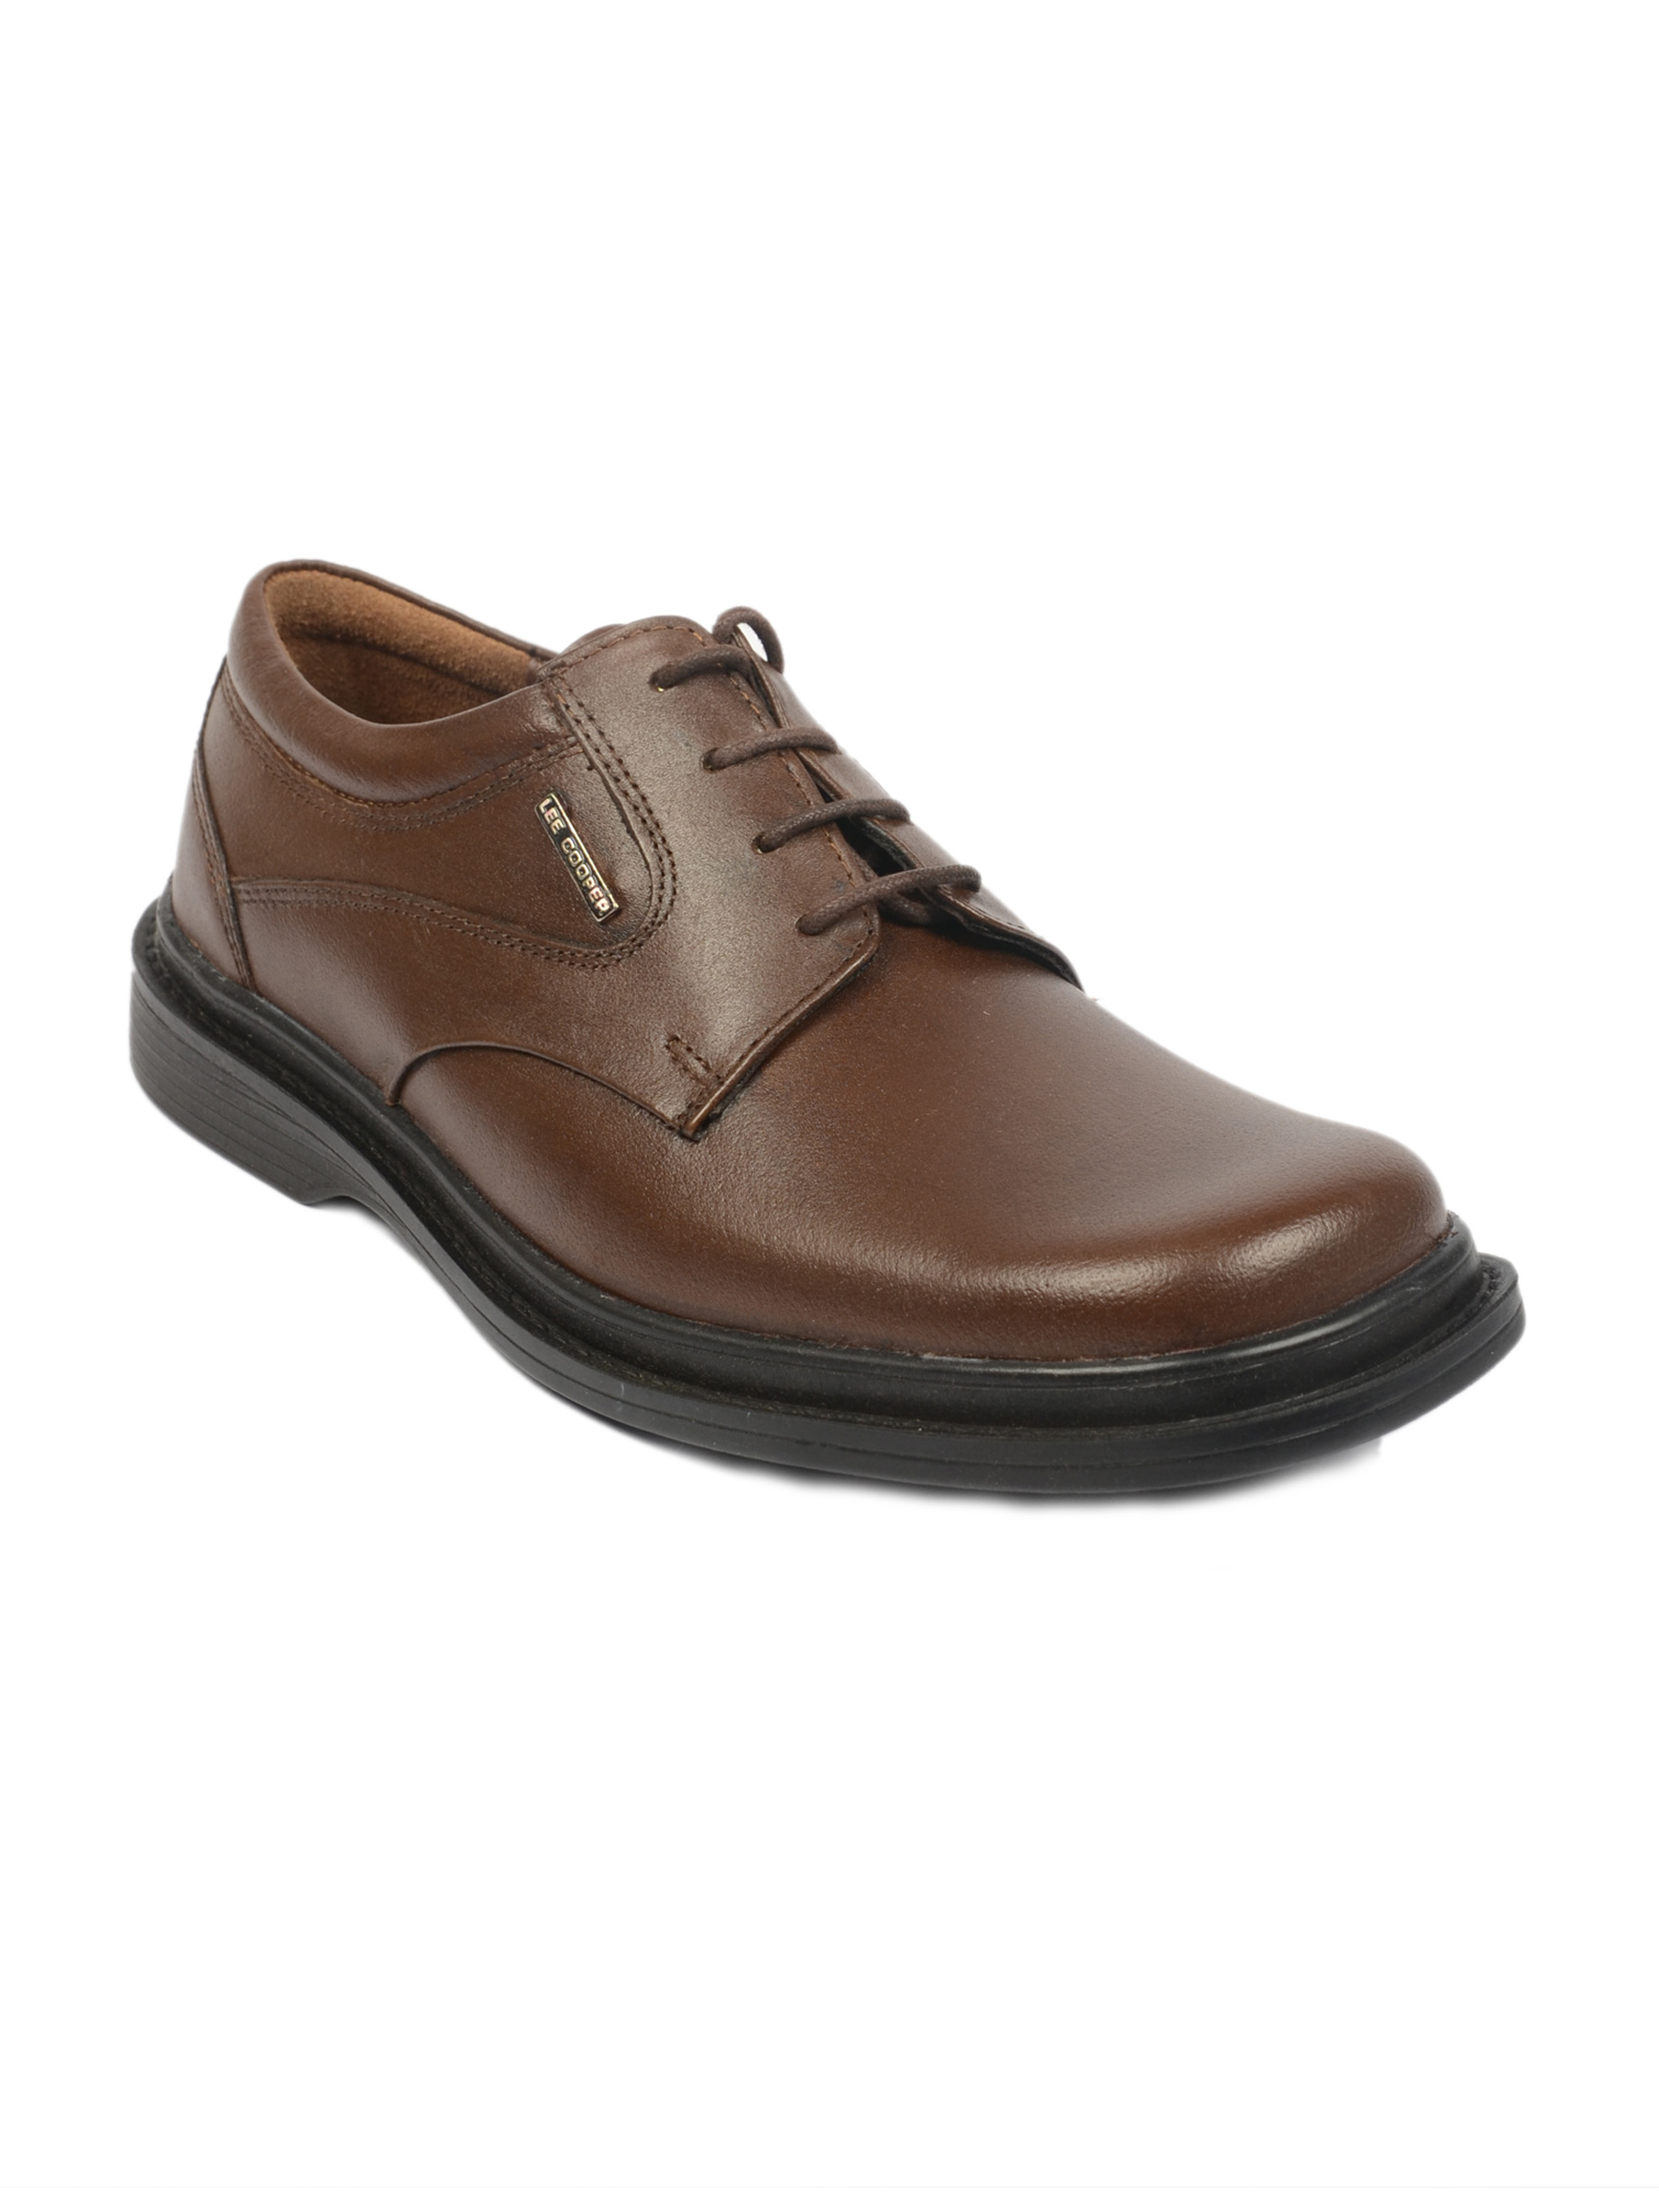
Lee Cooper Men Jarrikan Brown Formal Shoes
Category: Footwear / Shoes / Formal Shoes
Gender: Men
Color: Brown
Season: Summer 2011
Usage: Formal